Omi Shrine

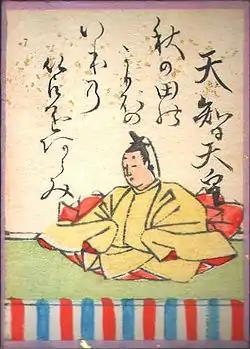
The karuta card of the Emperor Tenji's opening tanka poem for Ogura Hyakunin Isshu

A Water Clock Festival, Rokoku-sai, held in honor of the first water clock in Japan installed at the shrine, takes place around June 9–10, the day when the water clock is thought to have been installed. The preceding day features a Japanese tea ceremony performed by the Sen Sōshitsu, grand tea master of the Urasenke, one of the three san-Senke.